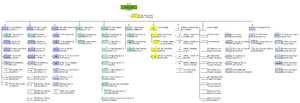
Le Land Command, est un organe de commandement de la British Army. Depuis 2008, le Land Command a été renommé Land Forces et intègre des éléments du commandement de l'Adjudant-General. Le quartier général du Land Command est situé à Wilton, en Angleterre.